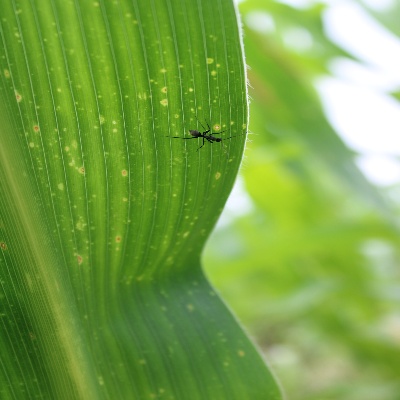
Crop: Maize
Condition: leaf spot